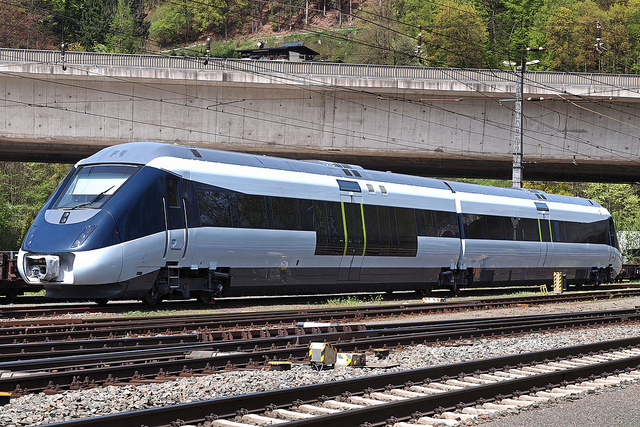
A train is sitting on a track with several empty tracks in front of it.

This is a picture of the front of a subway train.

A blue and white train on tracks passing under a bridge.

A slow moving subway train that is going down the track.

A blue and white train is going under a bridge.